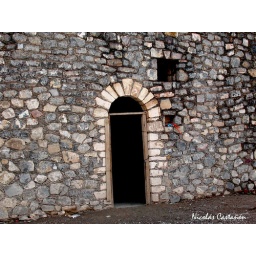
A door and a wall in Real de Catorce in San Luis Potosi, Mexico